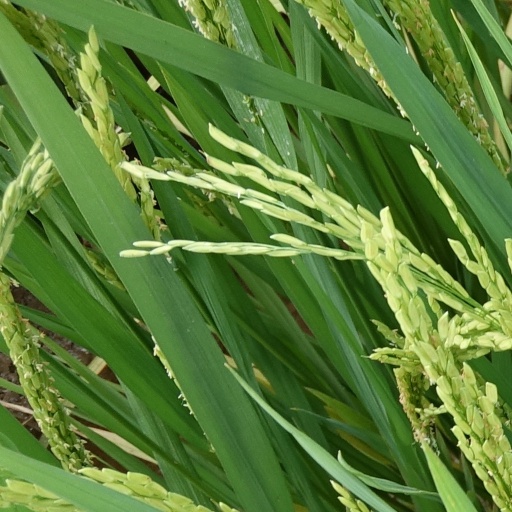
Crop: rice